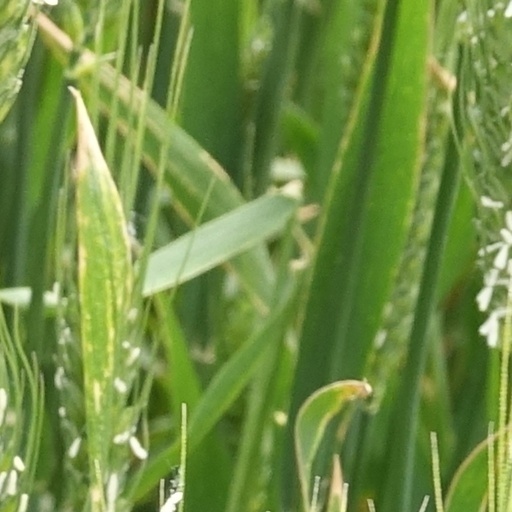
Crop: wheat